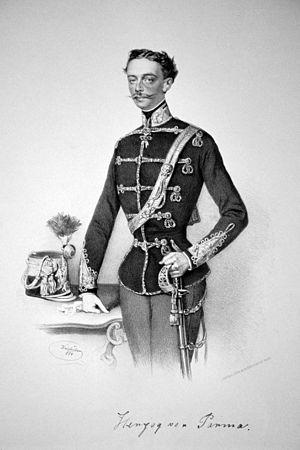
Charles III de Bourbon-Parme, né à Camaiore le 14 janvier 1823, mort à Parme le 27 mars 1854, fut duc de Parme et de Plaisance du 25 août 1849 jusqu'au 27 mars 1854 date de son assassinat.